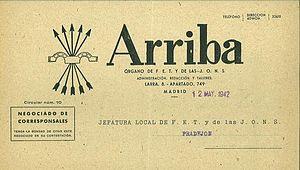
Arriba est l'organe journalistique officiel de la Falange Española Tradicionalista y de las Juntas de Ofensiva Nacional Sindicalista. Il est fondé comme hebdomadaire à Madrid le 21 mars 1935 par José Antonio Primo de Rivera, avant d'être fermé par la Seconde République espagnole lors de la Guerre civile espagnole et d'être rouvert en 1939 en lieu et place du journal El Sol jusqu'en 1979, à la suite d'une décision du Conseil des Ministres de le fermer, après la mort de Franco.